Ludlow Castle, Delhi

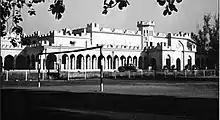
A soccer goalpost formed the foreground of a photograph of Ludlow Castle, Delhi, taken on May 10, 1957. Some ten years earlier, after India's independence, the building had been converted to a school. The building was to be torn down in the 1960s to make room for the expansion of the school, now the Government Model Senior Secondary School.

According to Manmohini Zutshi Sahgal, in 1916, the wedding party of Jawaharlal Nehru, later the first prime minister of independent India, stayed at Ludlow Castle (then the Delhi Club) during their Delhi sojourn.